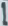
Number: 1